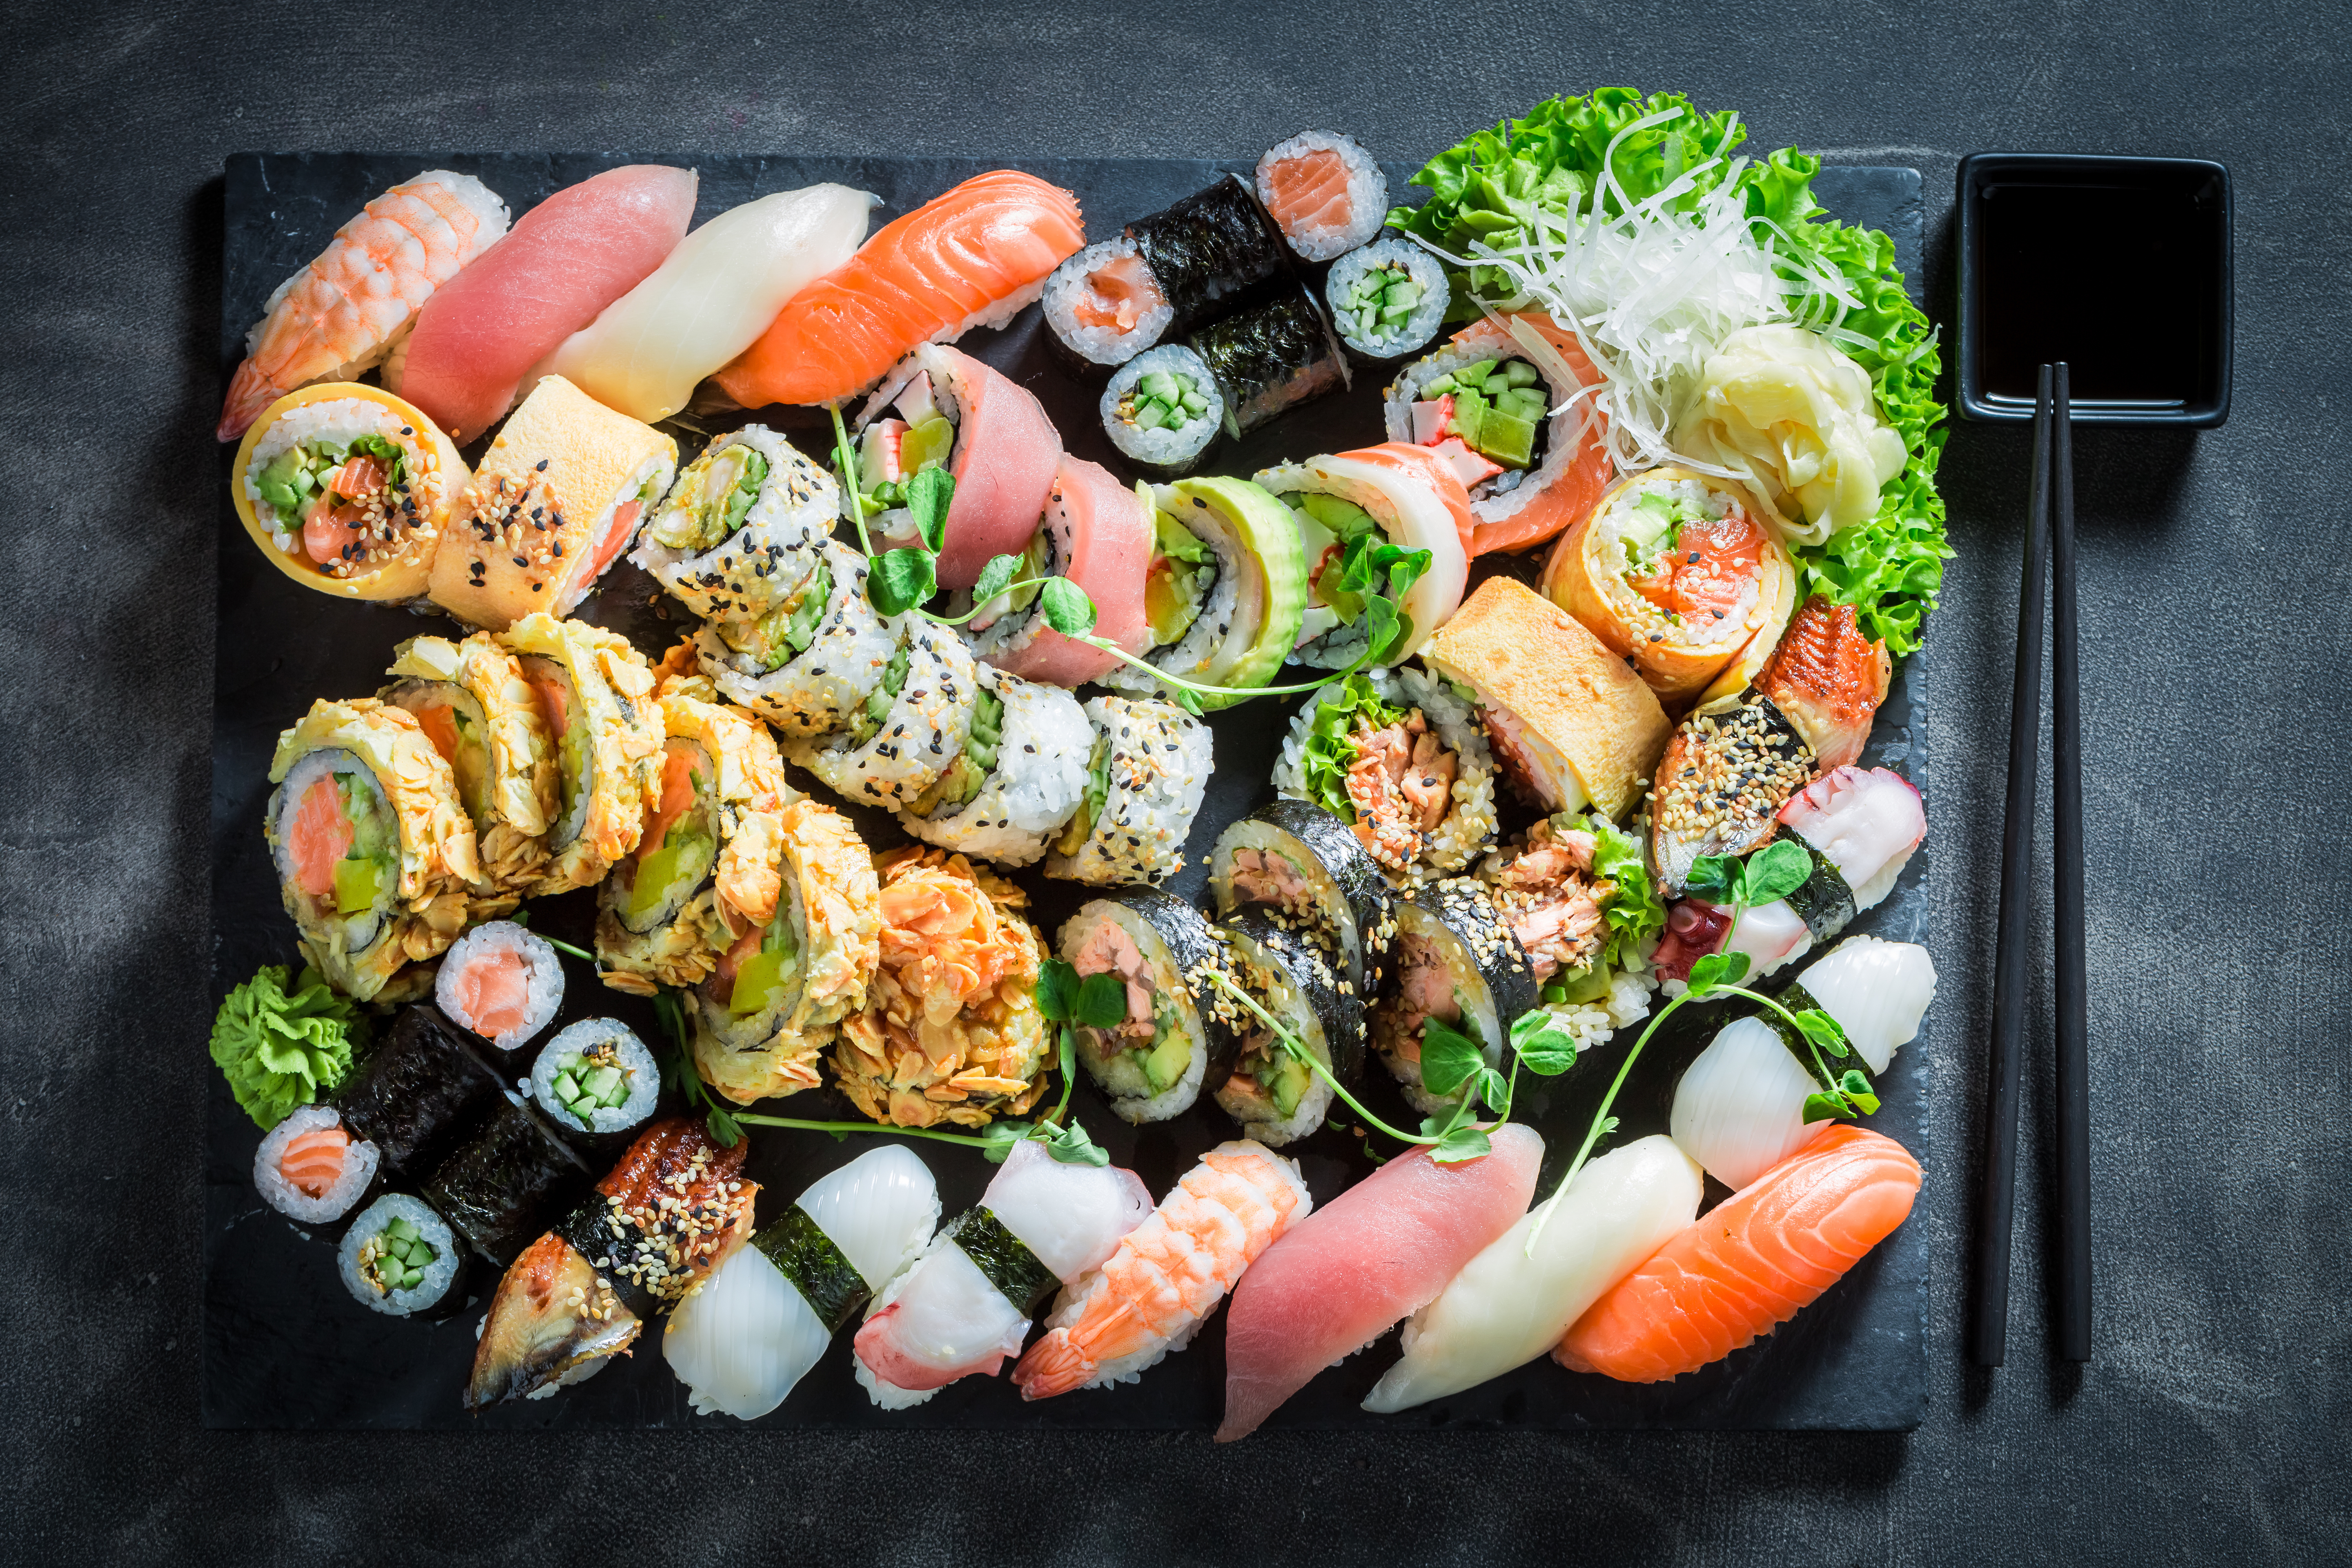
food, meal, vegetable, meat, dinner, plate, chicken, healthy, salad, vegetables, grilled, lunch, tomato, fried, fish, gourmet, sushi, seafood, salmon, cuisine, beef, delicious, pepper, grill, shrimp, ingredient, gimbap, finger food, dish, recipe, fish slice, garnish, japanese cuisine, california roll, side dish, produce, sashimi, sakana, cooking, brunch, supper, rice, la carte food, culinary art, fast food, delicacy, platter, crudo, fish products, white rice, hors d oeuvre, korean food, serving tray, Take out food, steamed rice, snack, vegetarian food, Hawaiian food, leaf vegetable, tray